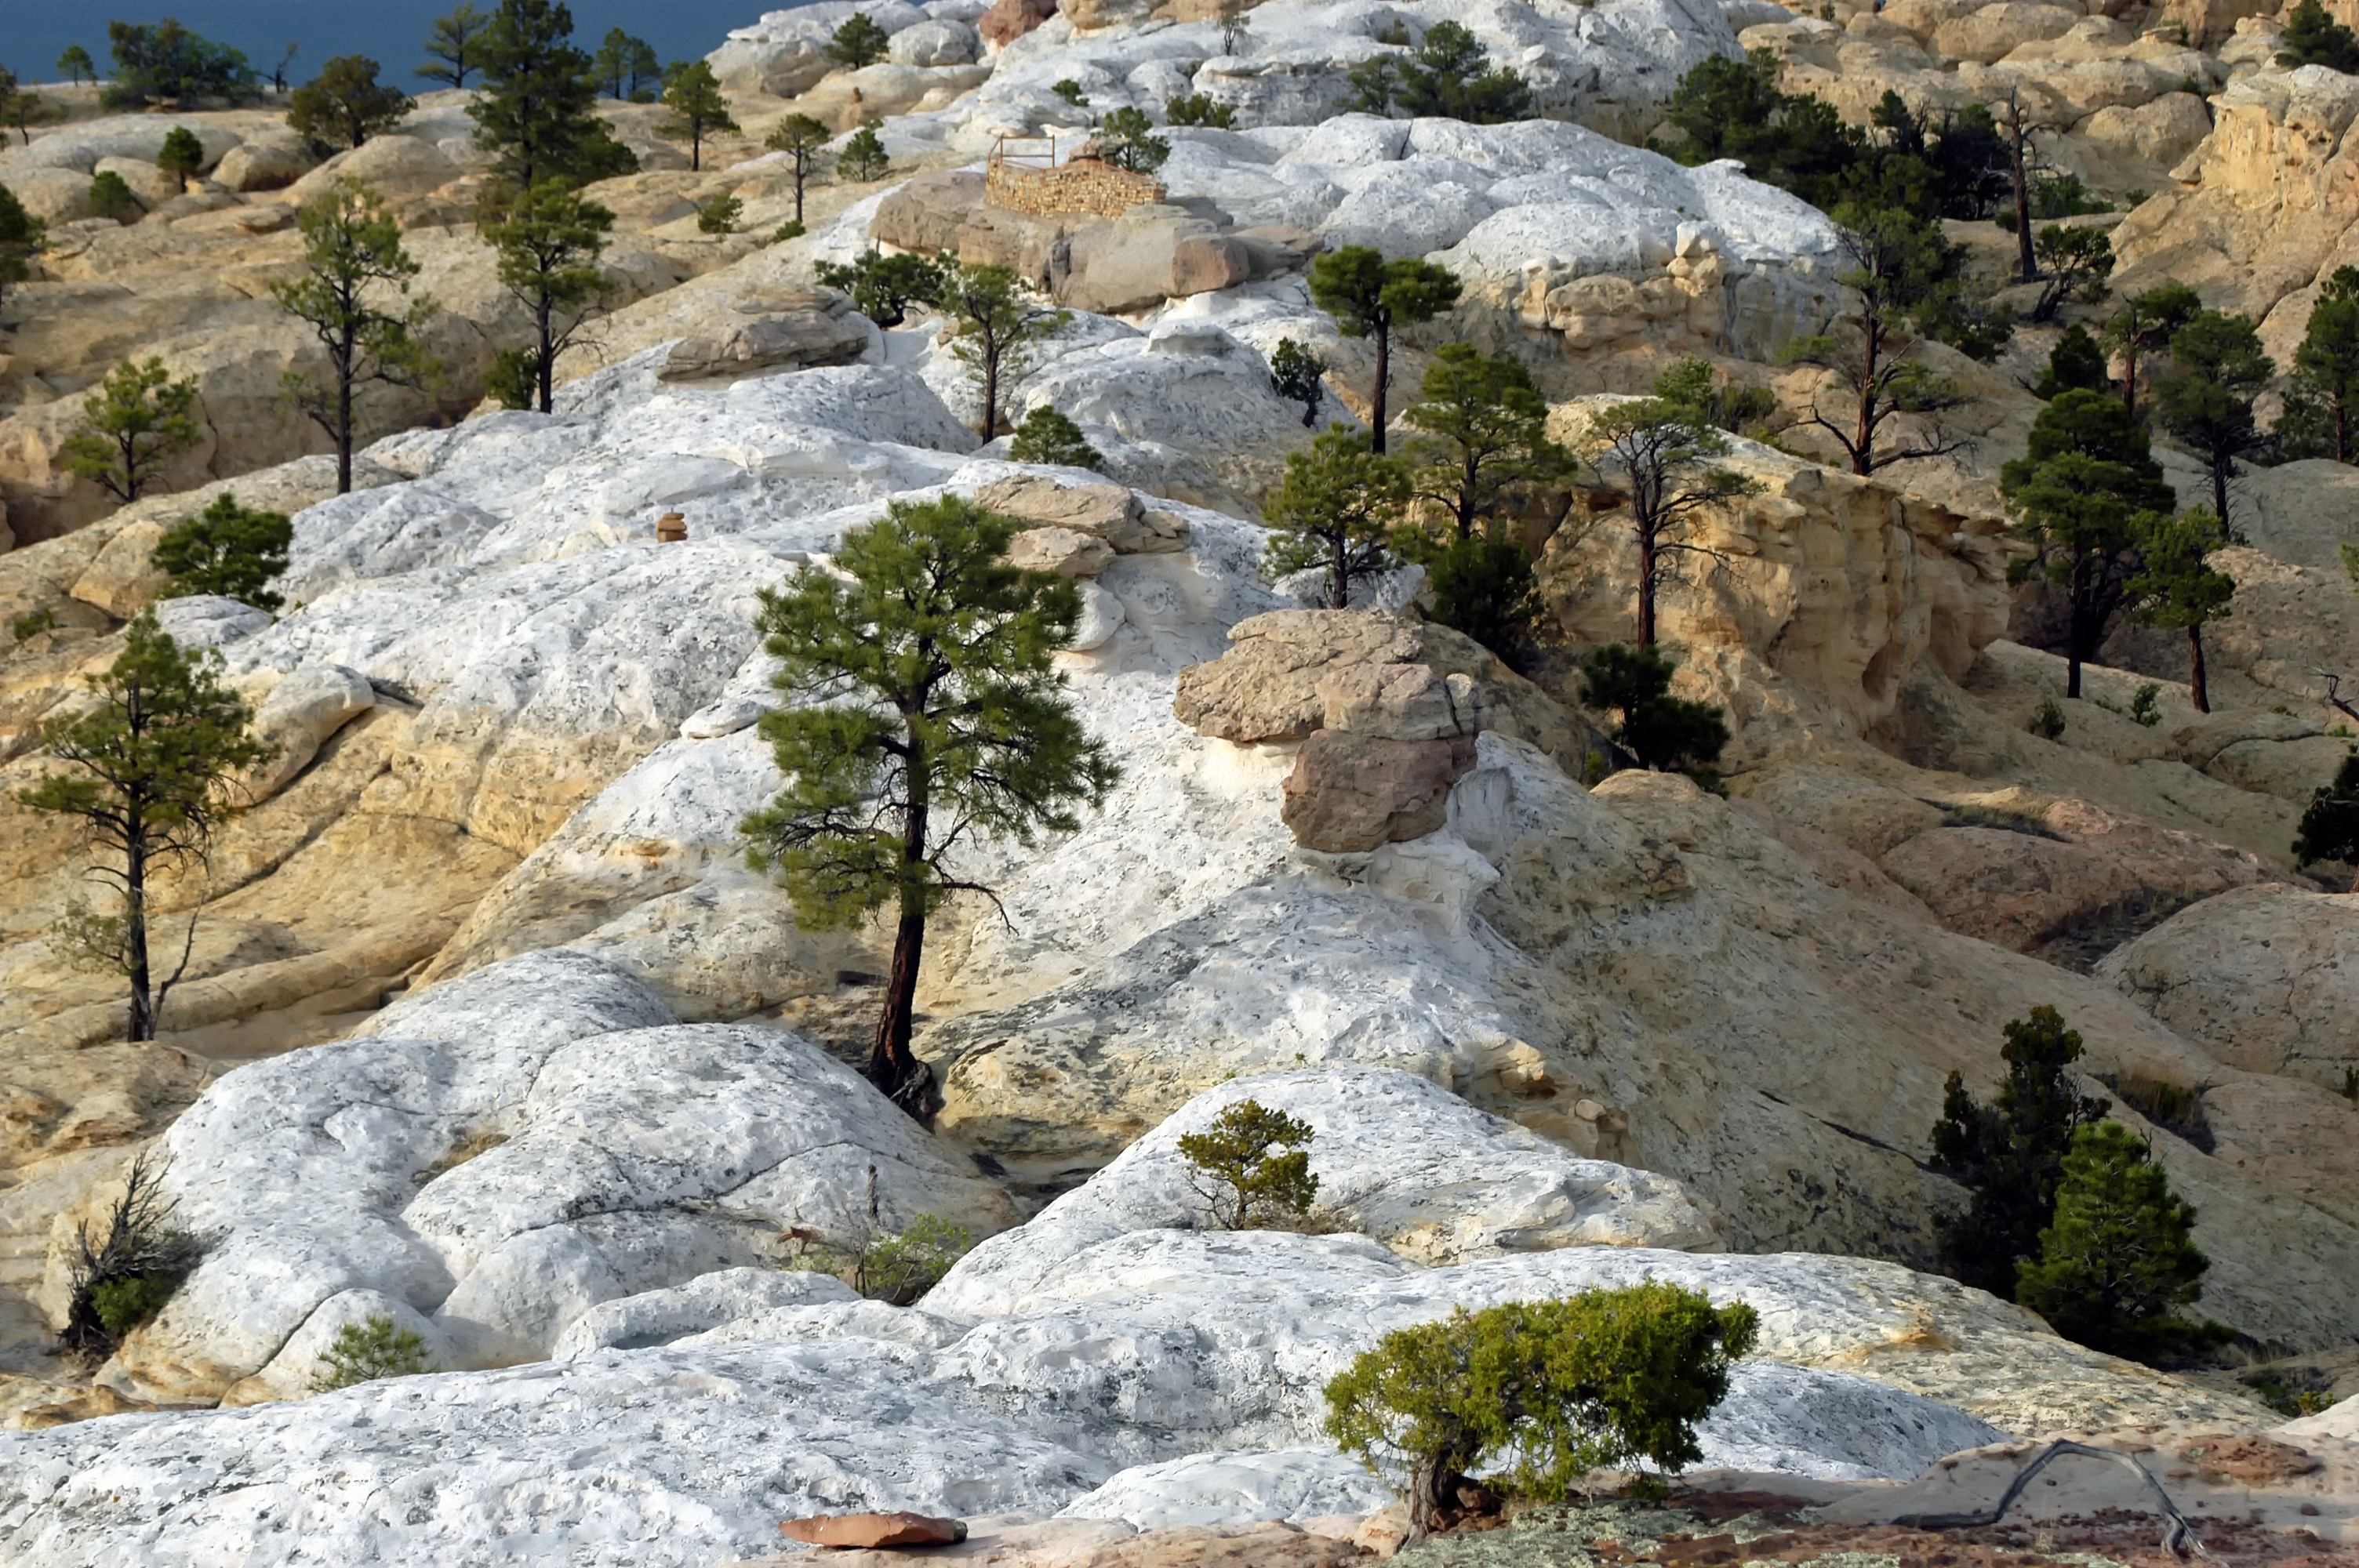
landscape, nature, rock, wilderness, mountain, countryside, flower, river, valley, stream, rapid, rocky, terrain, new mexico, trees, rocks, outside, geology, boulder, water feature, wadi, bedrock